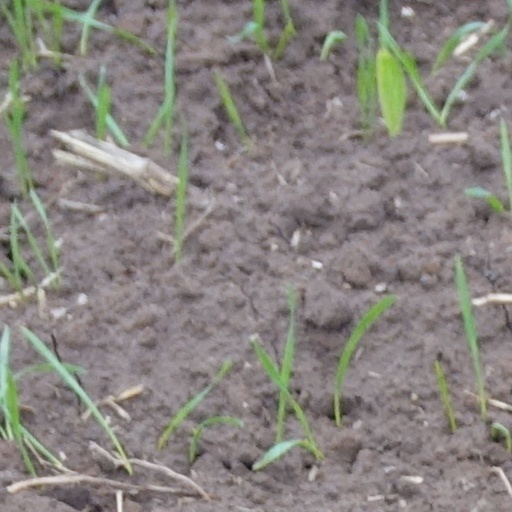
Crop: wheat